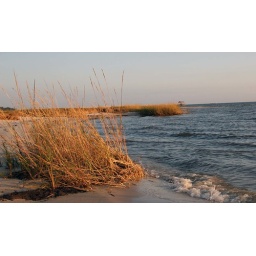
sunset in ocean springs, mississippi during my visit home to picayune on thanksgiving.